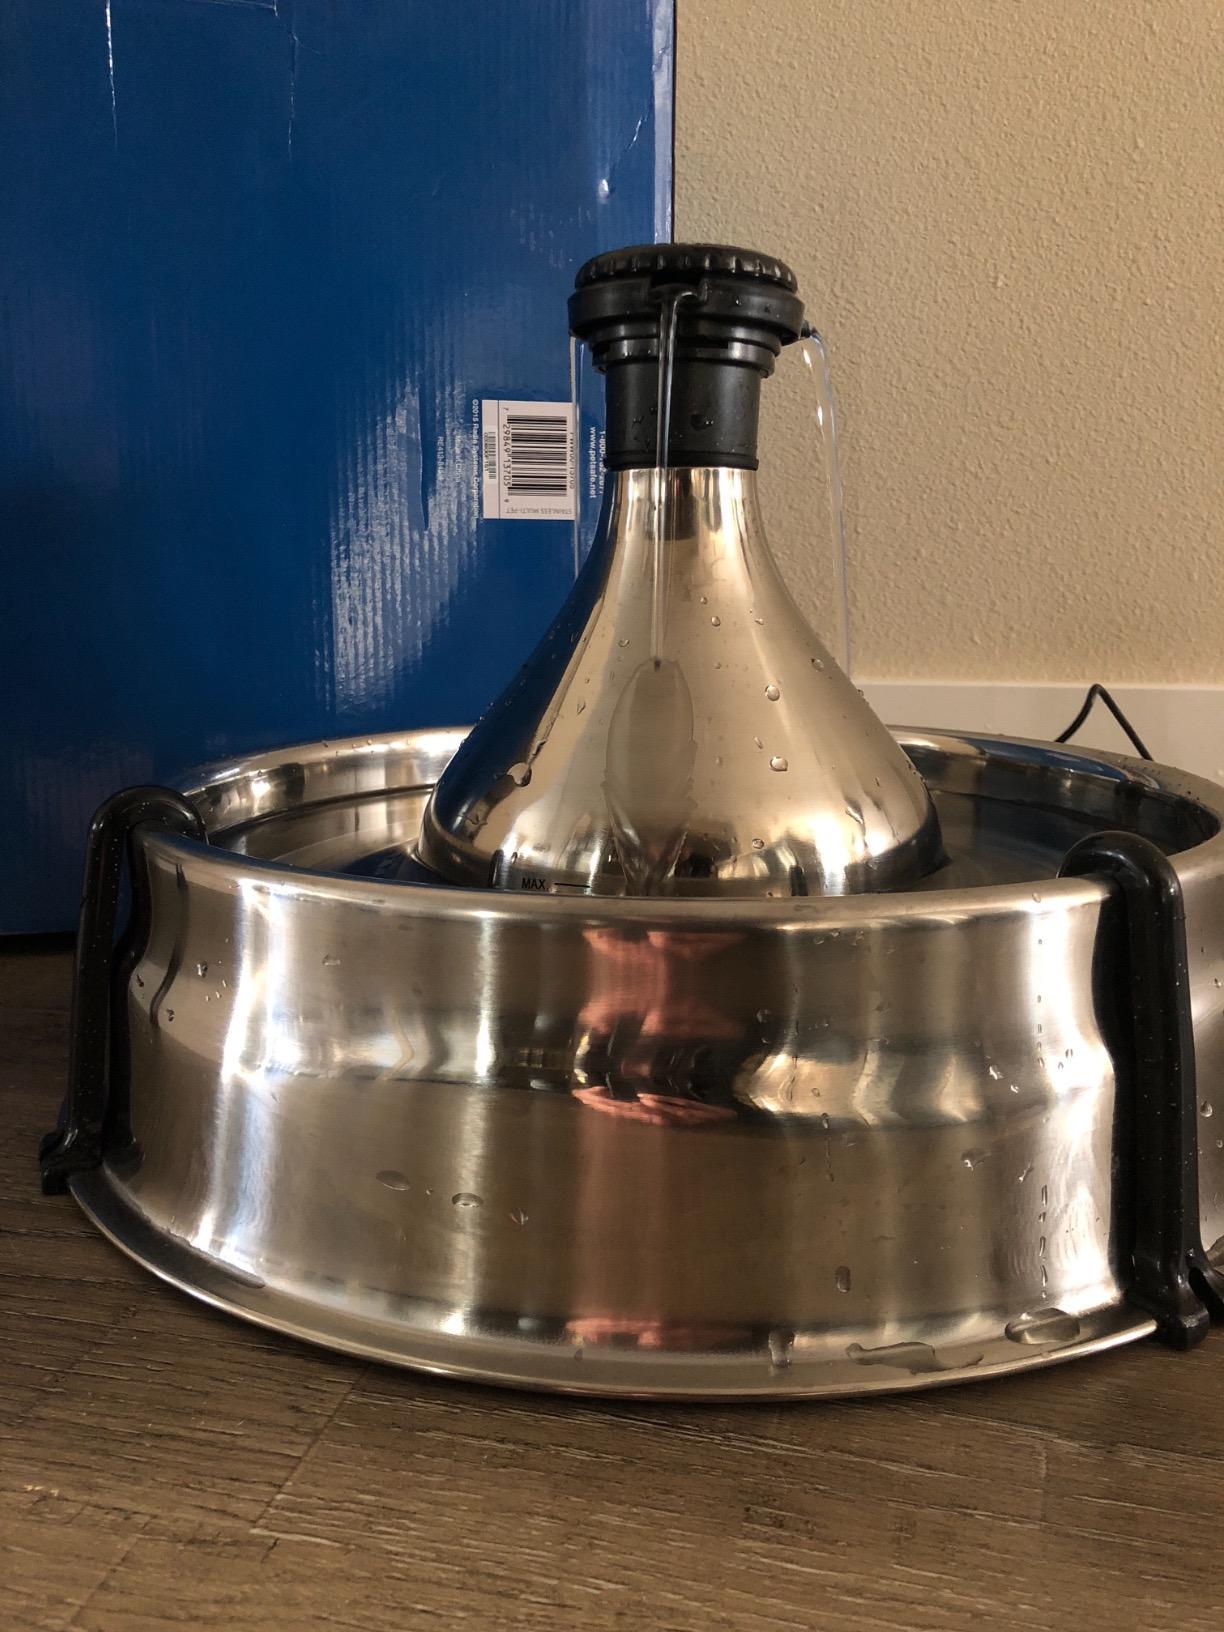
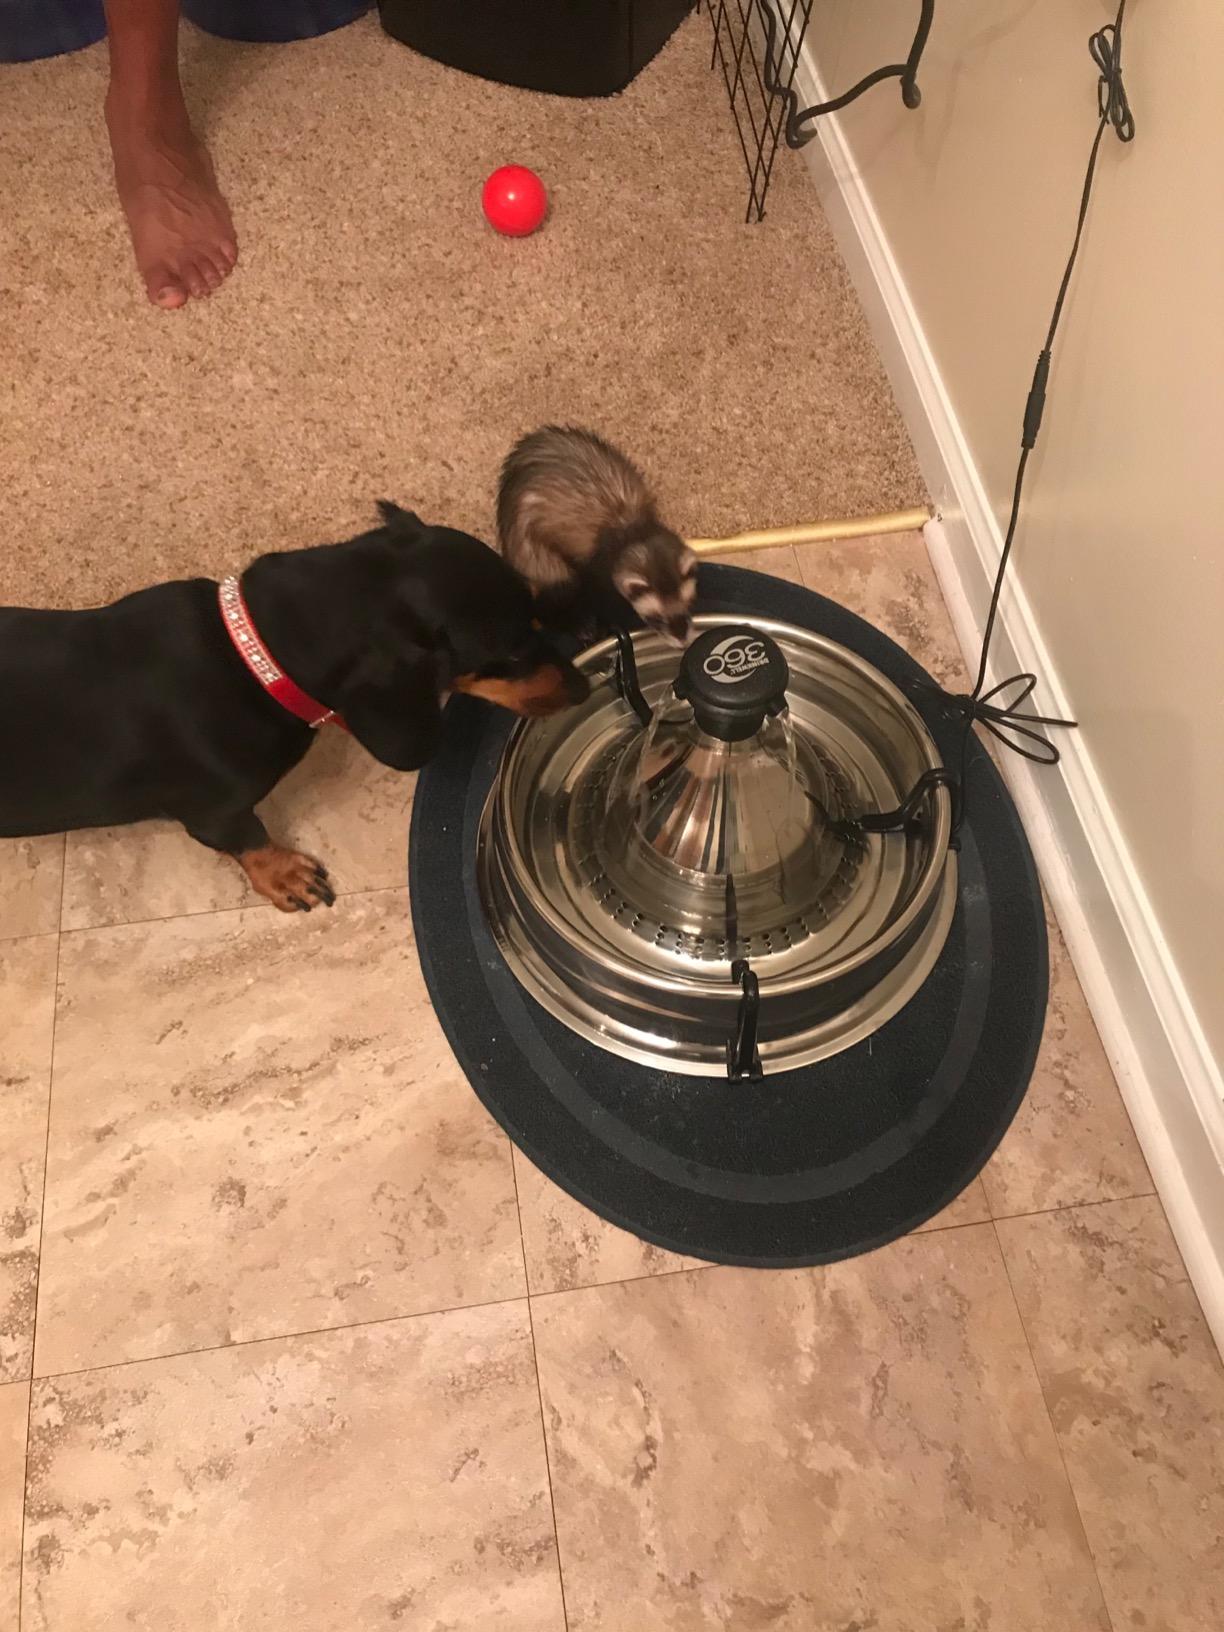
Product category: items_bowl
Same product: yes